Yakov Kreizberg

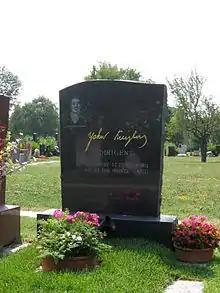
Grave of Yakov Kreizberg in Section 40 (reserved for honorary Austrians) in the Zentralfriedhof in Vienna

In the United States, Kreizberg made his Chicago Symphony Orchestra debut in 1992. His Los Angeles Philharmonic debut was in 1993 at the Hollywood Bowl. His New York Philharmonic debut was on 19 May 1999. With the Philadelphia Orchestra, he conducted over 30 concerts between 1999 and 2007, including deputising for the orchestra's then-outgoing music director Wolfgang Sawallisch on a 2003 tour of North and South America, when Sawallisch became too ill to travel.